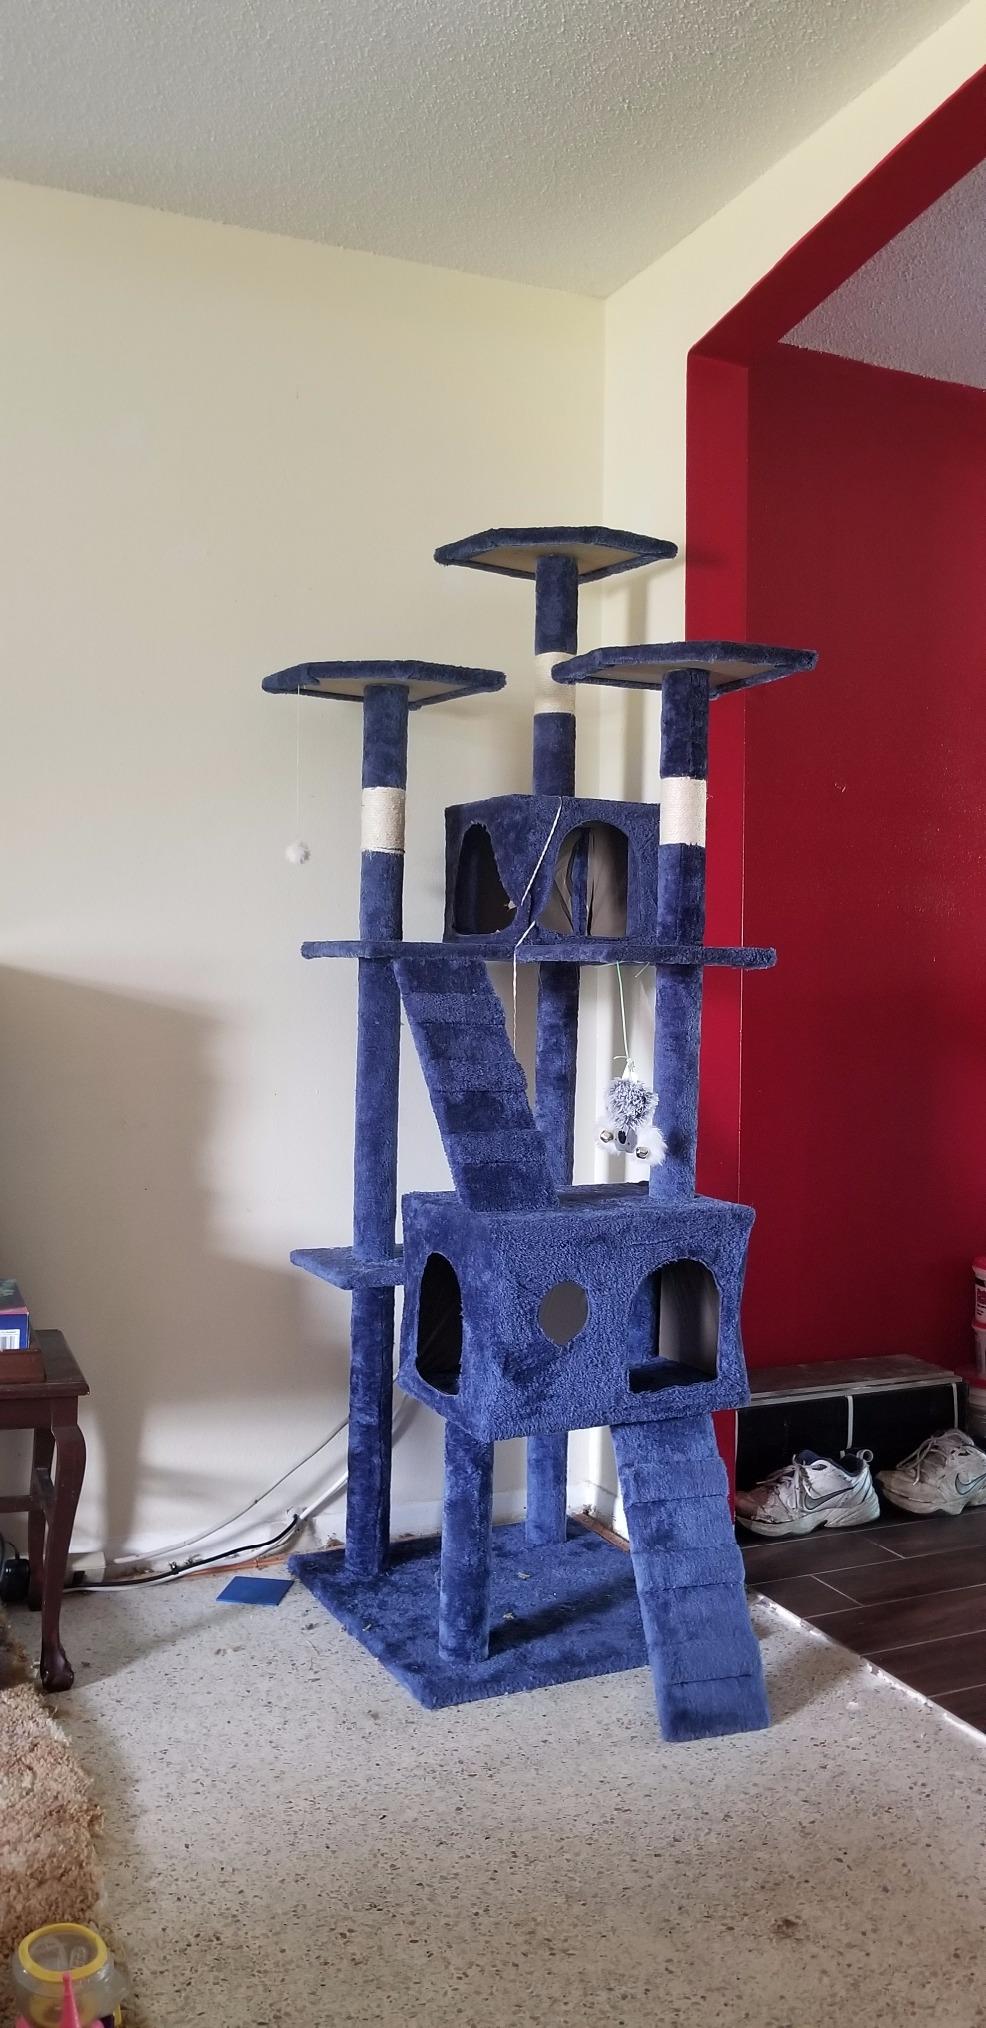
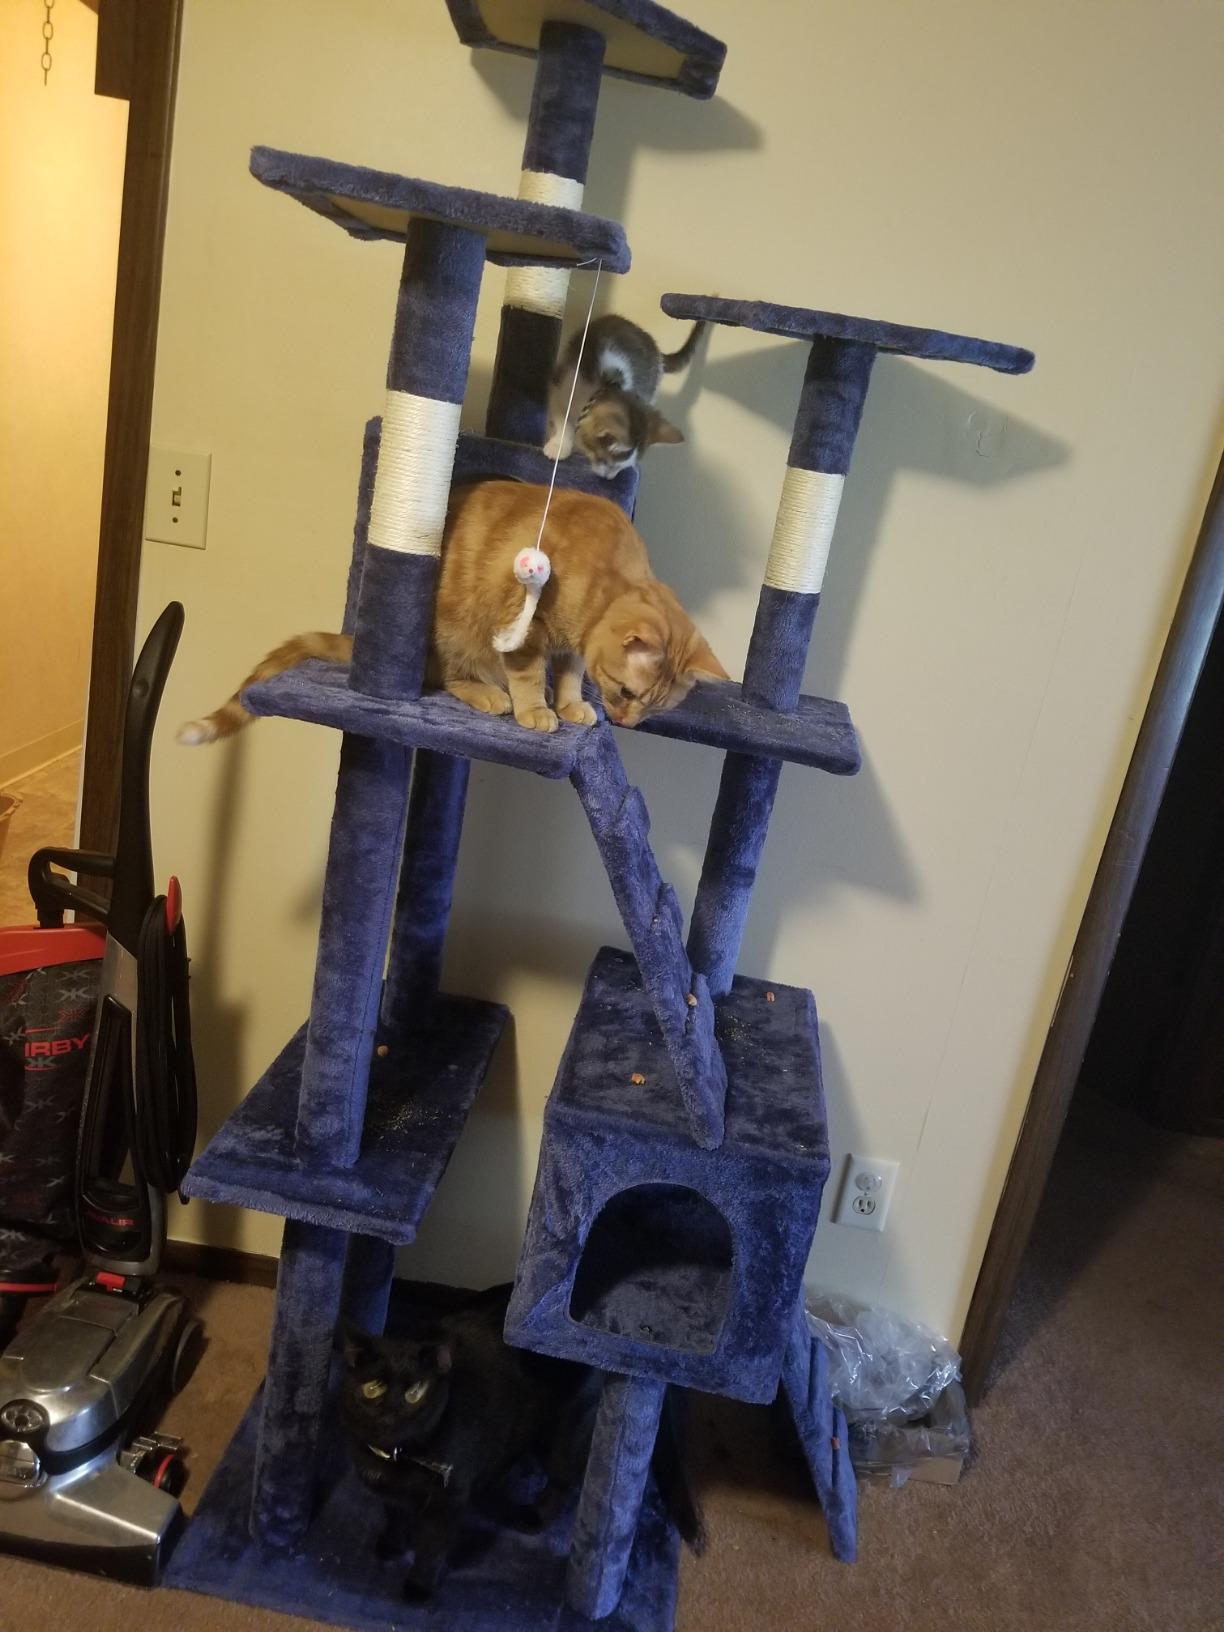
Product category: items_cat tree
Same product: yes